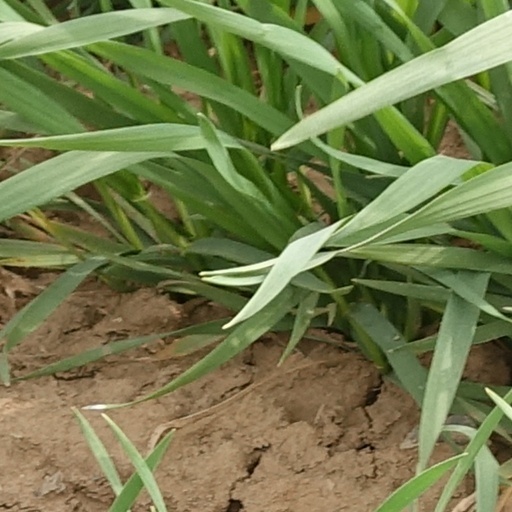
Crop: wheat